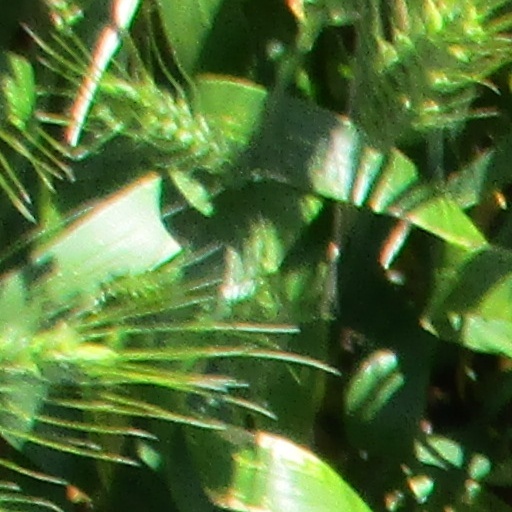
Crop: wheat